Batumi

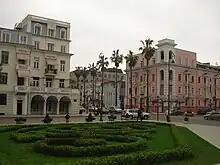
Batumi Neptun Square

Batumi has a humid subtropical climate ("Cfa") according to Köppen's classification. The city's climate is heavily influenced by the onshore flow from the Black Sea and is subject to the orographic effect of the nearby hills and mountains, resulting in significant rainfall throughout most of the year, making Batumi the wettest city in both Georgia and the entire Caucasus Region.